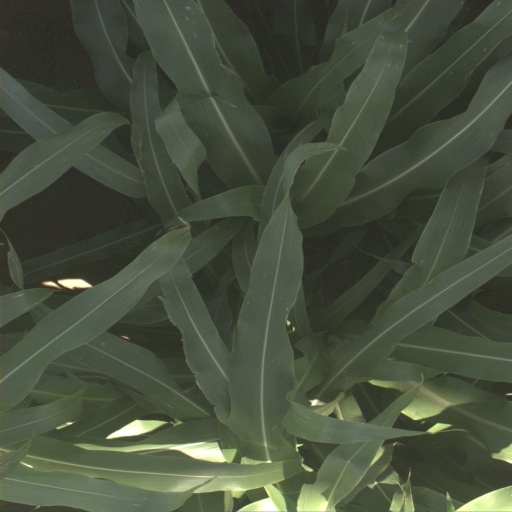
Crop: sorghum